Sydney Goes Bush

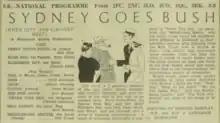
"Wireless Weekly" 12 May 1933

Sydney Goes Bush is a 1933 Australian radio revue by Edmund Barclay. It was one of several revues Barclay wrote for Humphrey Bishop.